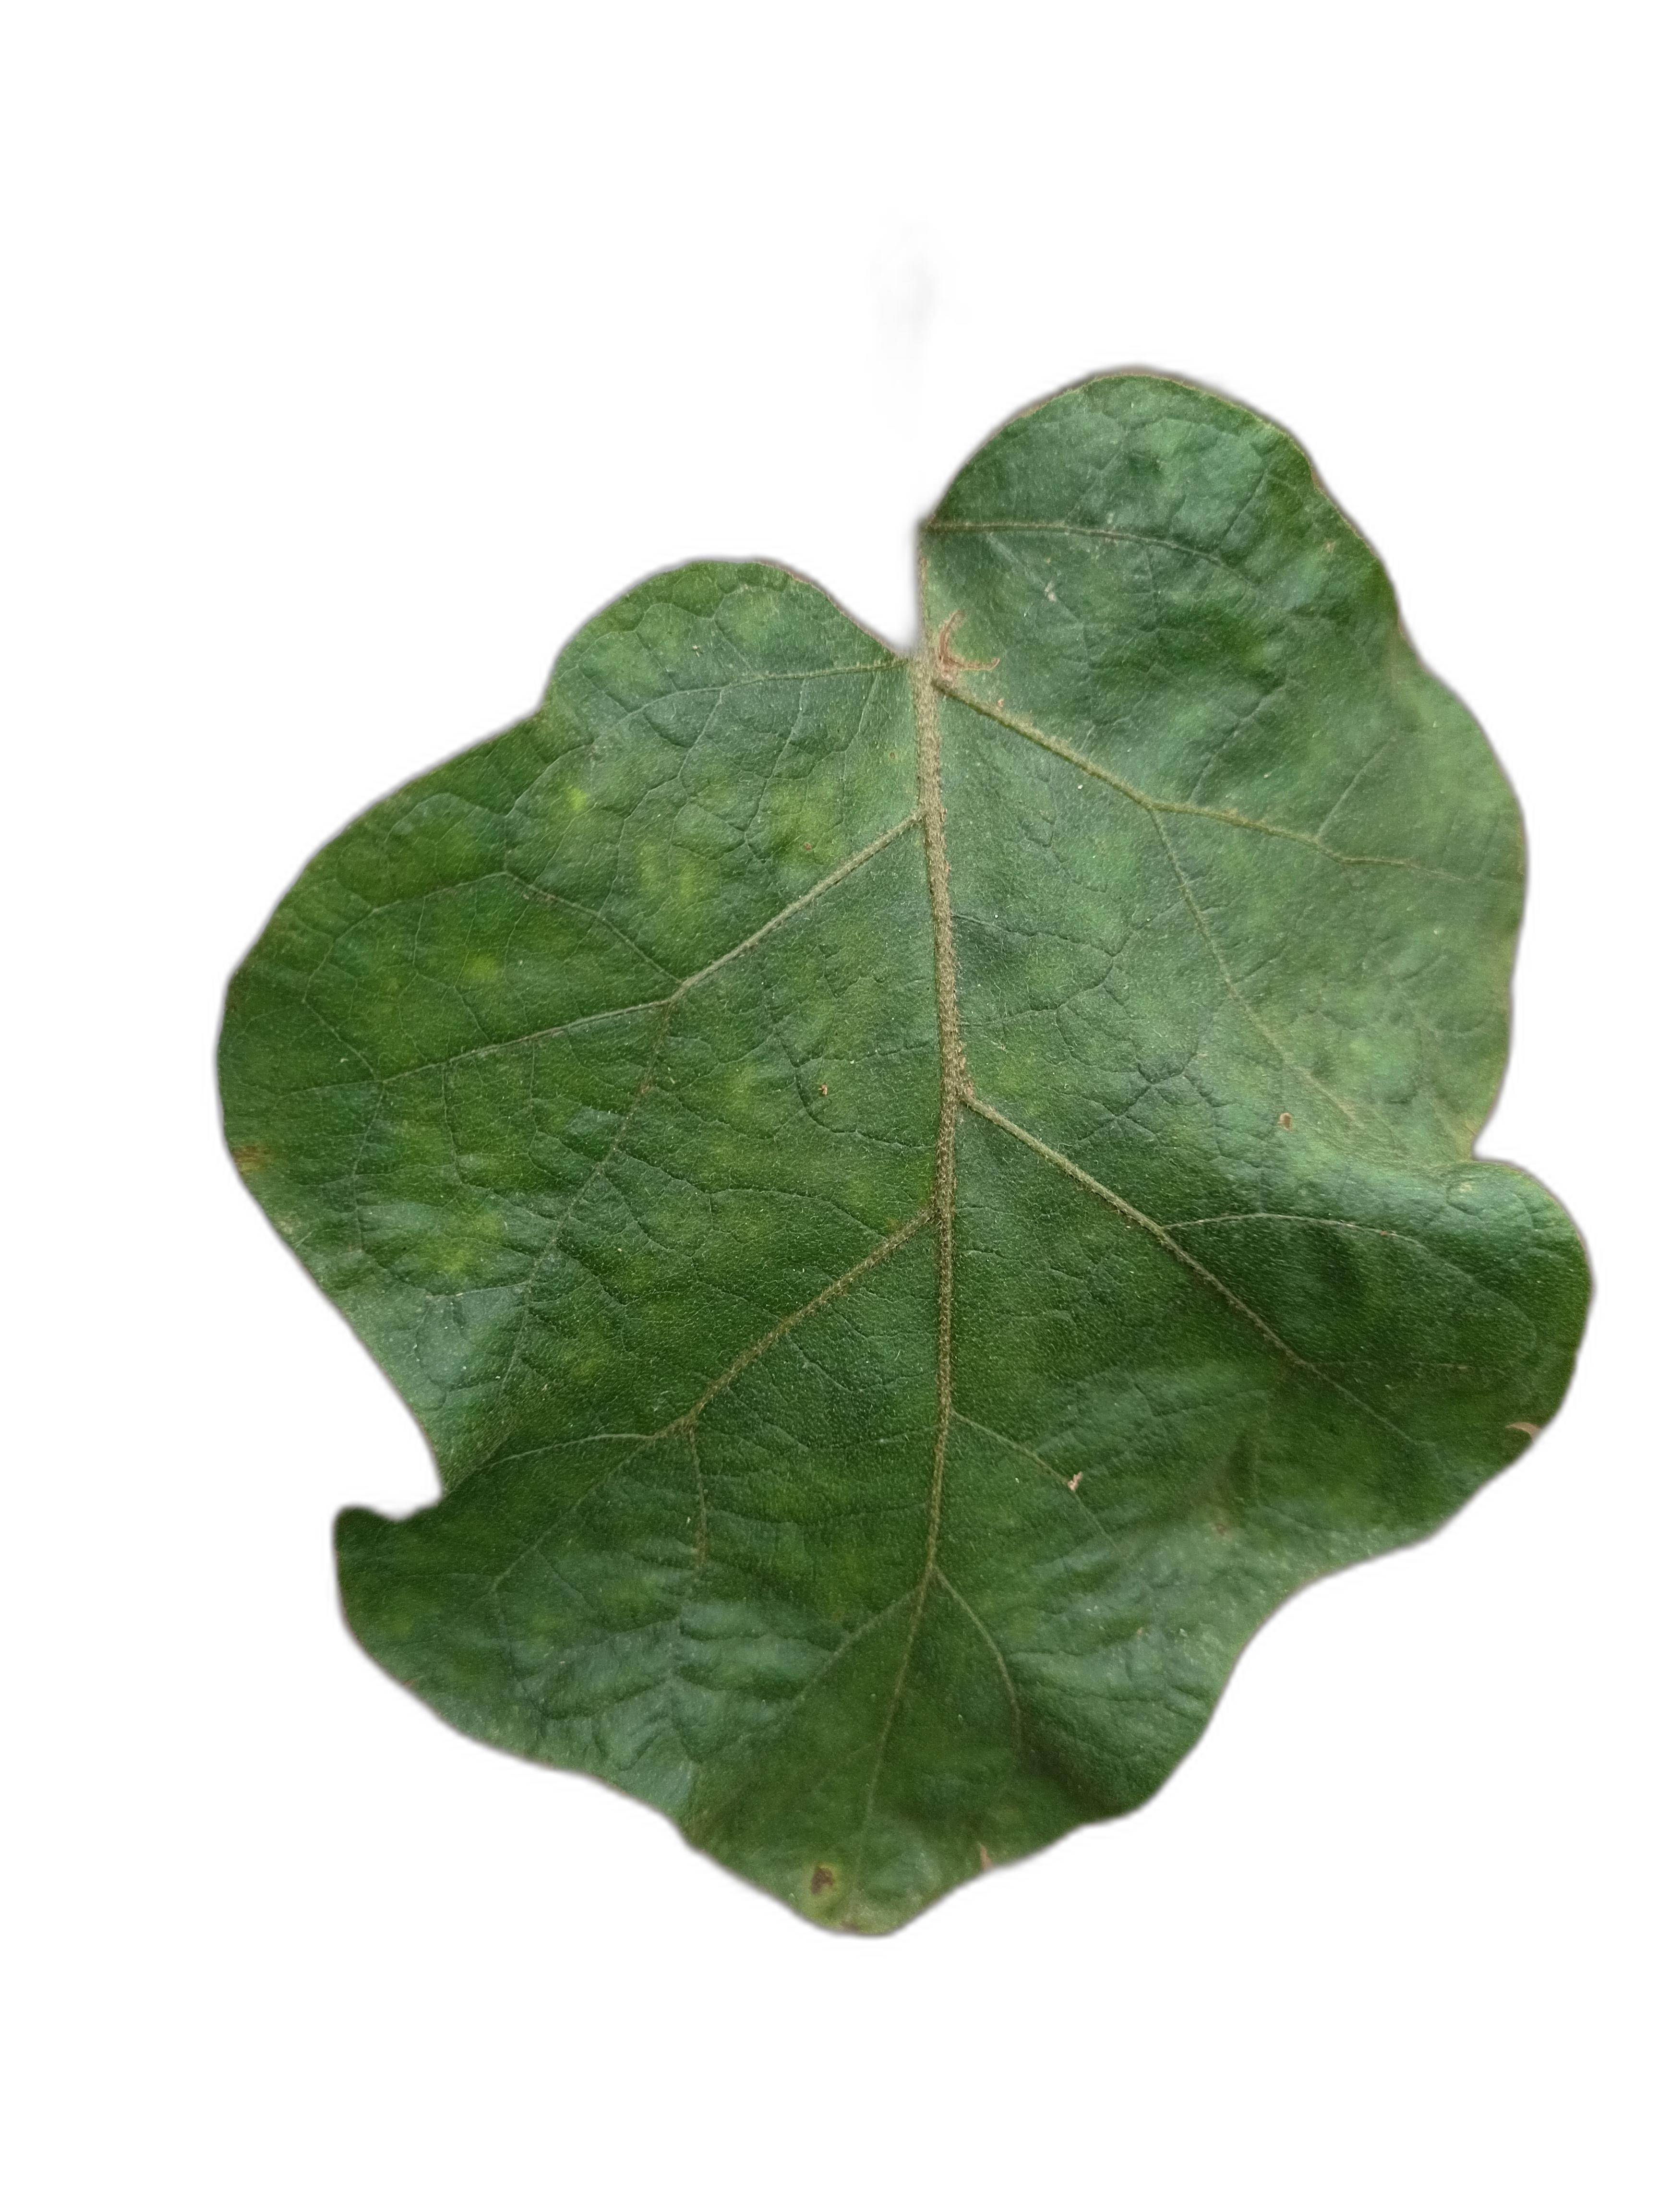
Label: Healthy Leaf